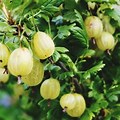
Label: Kiwi